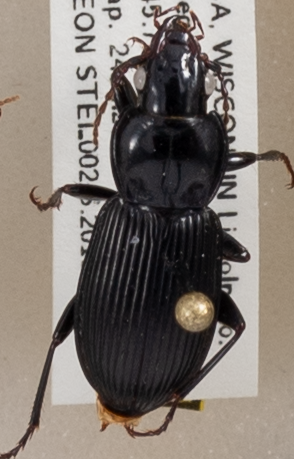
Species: Pterostichus novus
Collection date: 2018-07-24
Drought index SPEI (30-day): -0.71
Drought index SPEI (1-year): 0.17
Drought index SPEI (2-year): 2.09